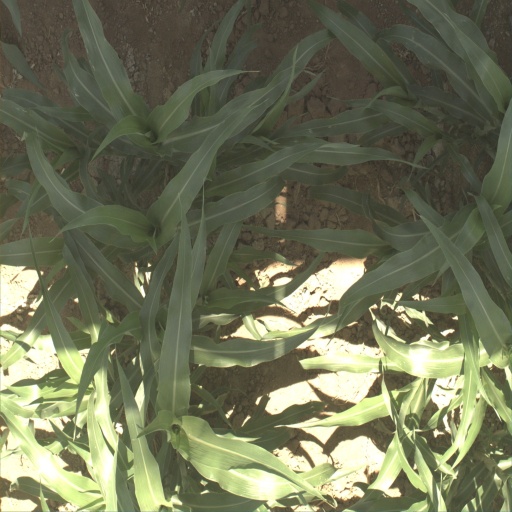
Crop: sorghum